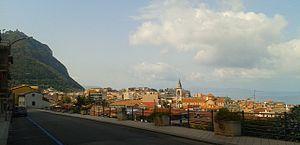
Vue de la vieille ville de Palmi du point de vue Gi.Sa.